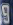
Number: 9